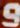
Number: 9